Electronic voting

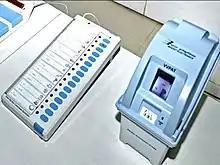
VVPAT used with Indian electronic voting machines in Indian Elections

Paper-based voting systems originated as a system where votes are cast and counted by hand, using paper ballots. With the advent of electronic tabulation came systems where paper cards or sheets could be marked by hand, but counted electronically. These systems included punched card voting, marksense and later digital pen voting systems.